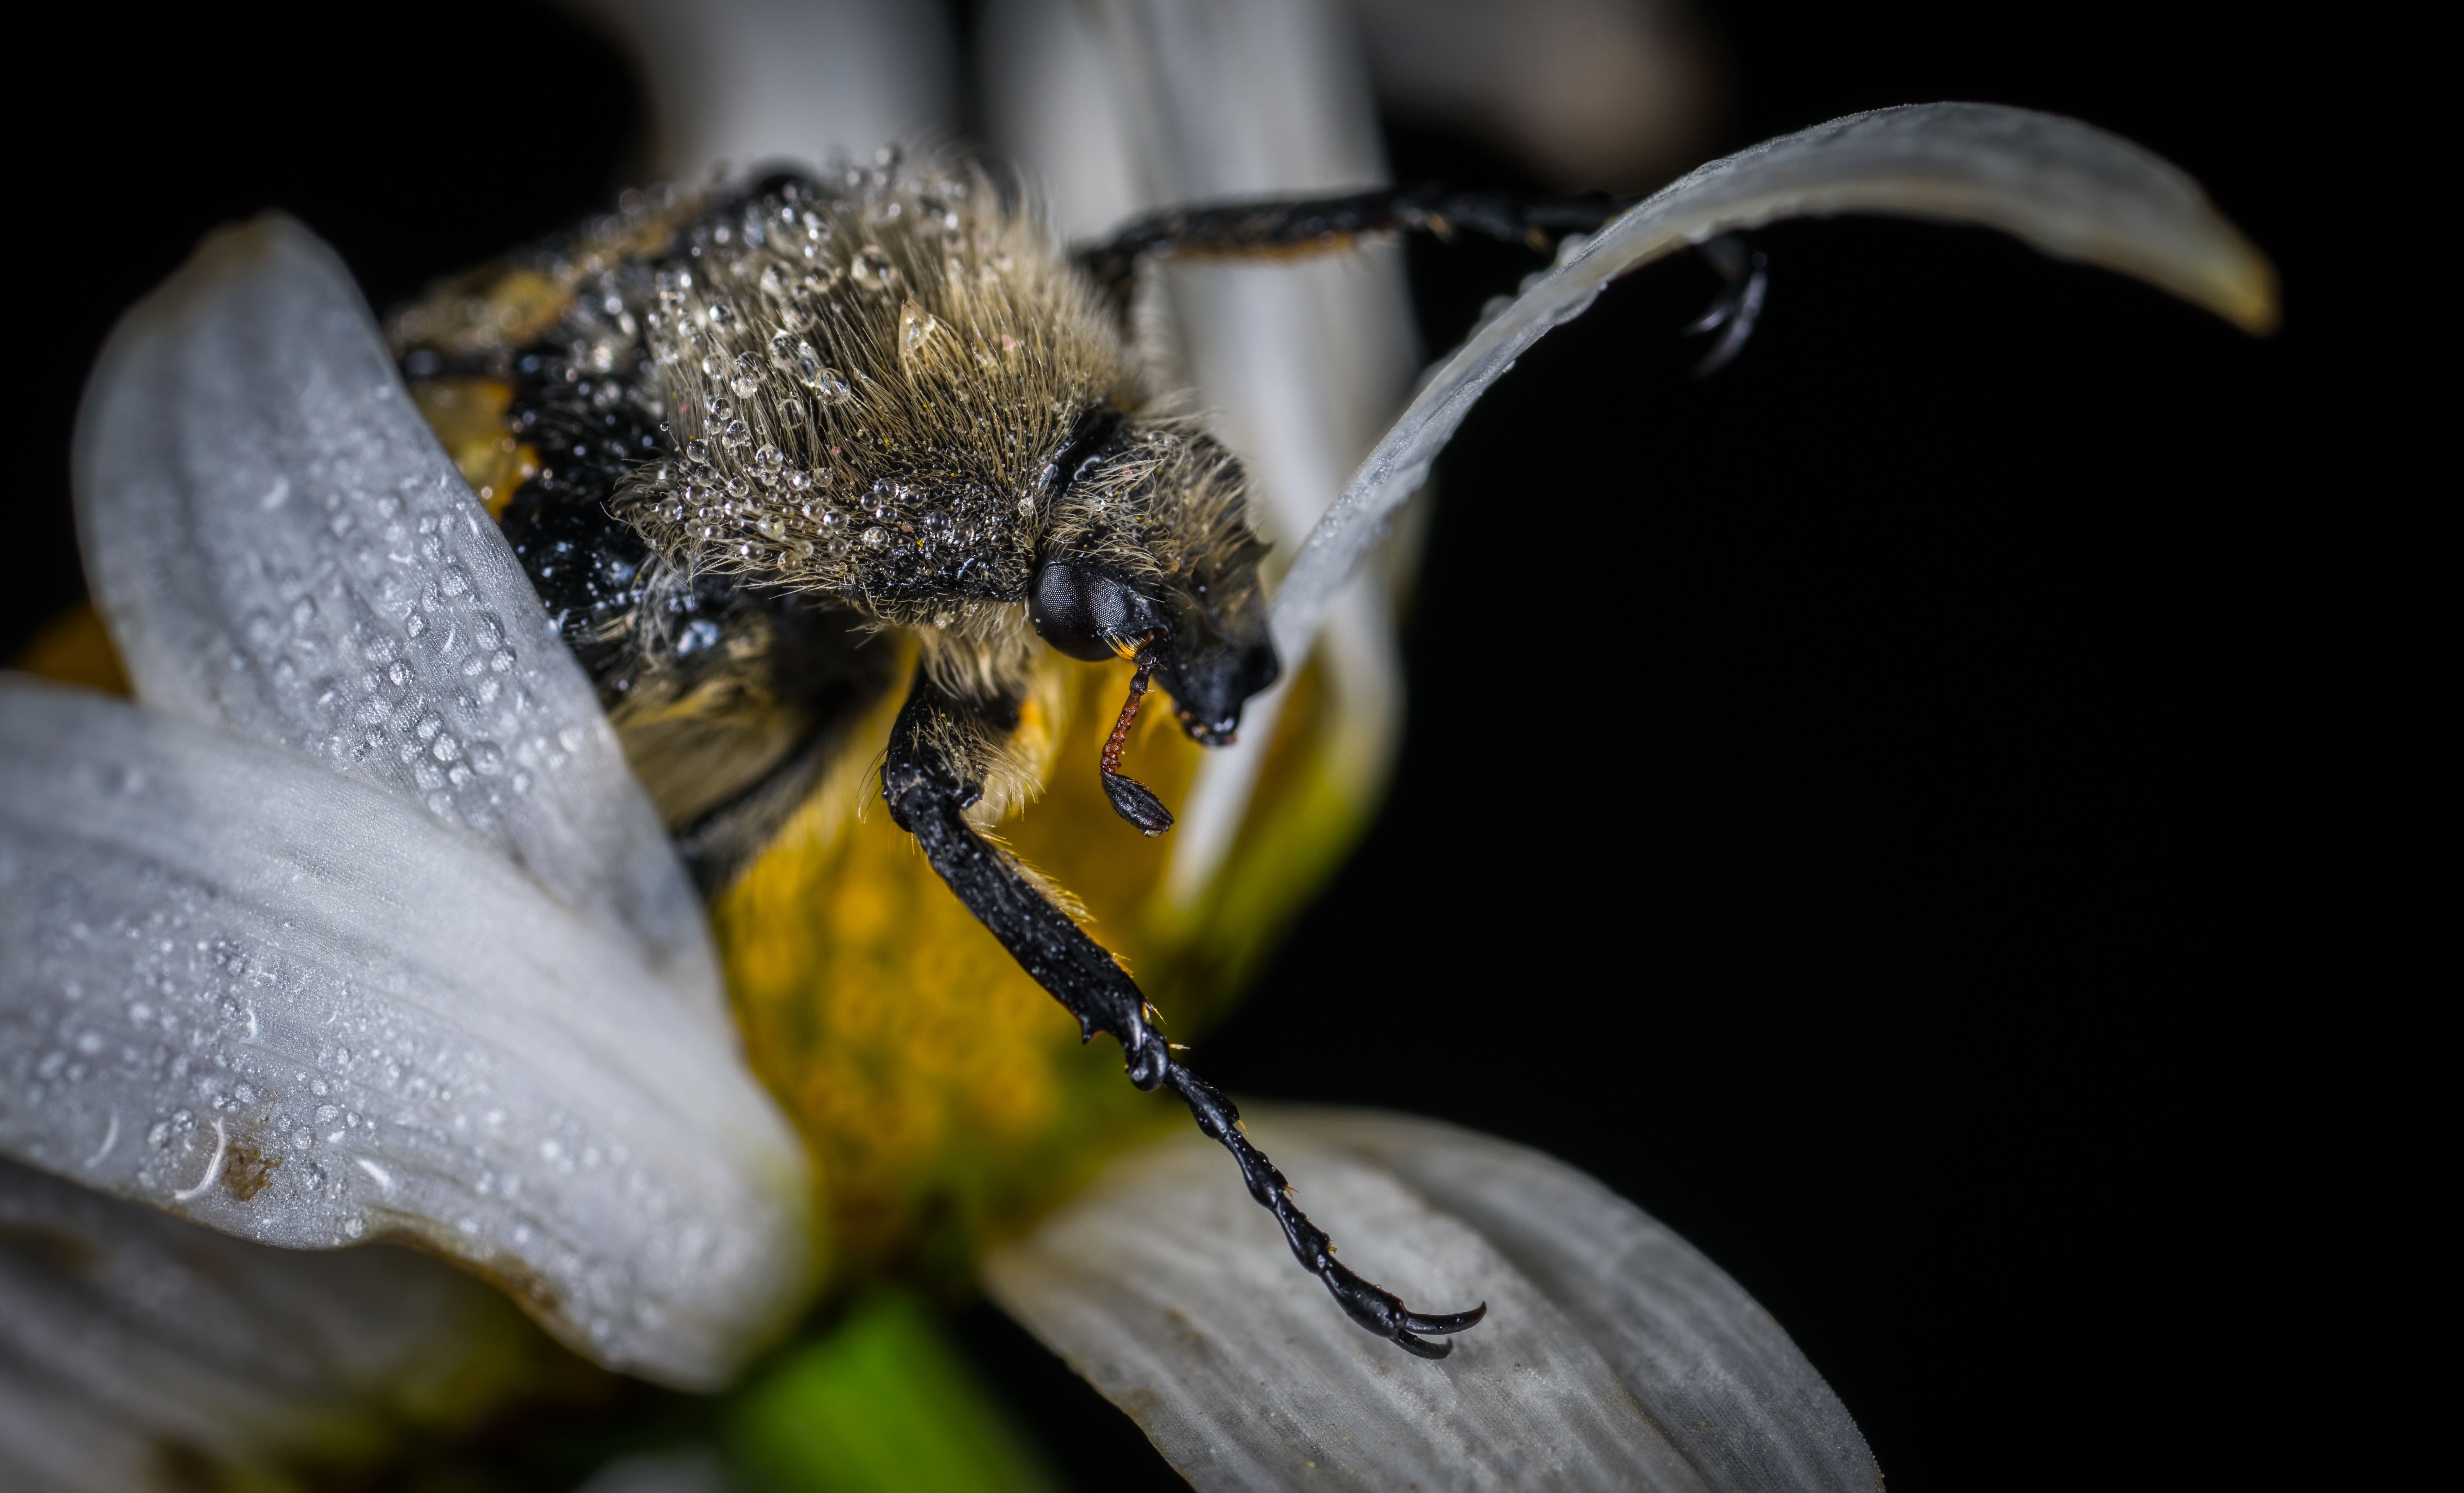
macro, insect, bug, flower, macro photography, honey bee, bee, membrane winged insect, close up, pollen, flora, pest, invertebrate, organism, nectar, wildlife, arthropod